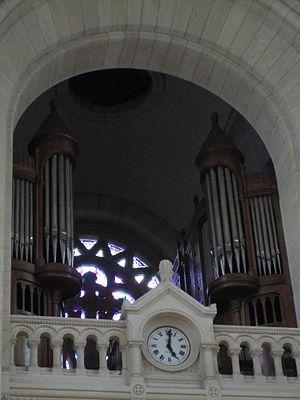
Orgue Cavaillé-Coll de l'église Notre-Dame-de-la-Croix de Ménilmontant à Paris
Cet article recense les orgues protégés aux monuments historiques en Île-de-France, France.